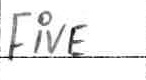
Label: five